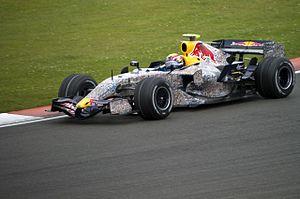
Le Grand Prix de Grande-Bretagne de Formule 1 2007, disputé sur le circuit de Silverstone le 8 juillet, est la 777ᵉ épreuve du championnat du monde de Formule 1 courue depuis 1950 et la neuvième du championnat 2007.